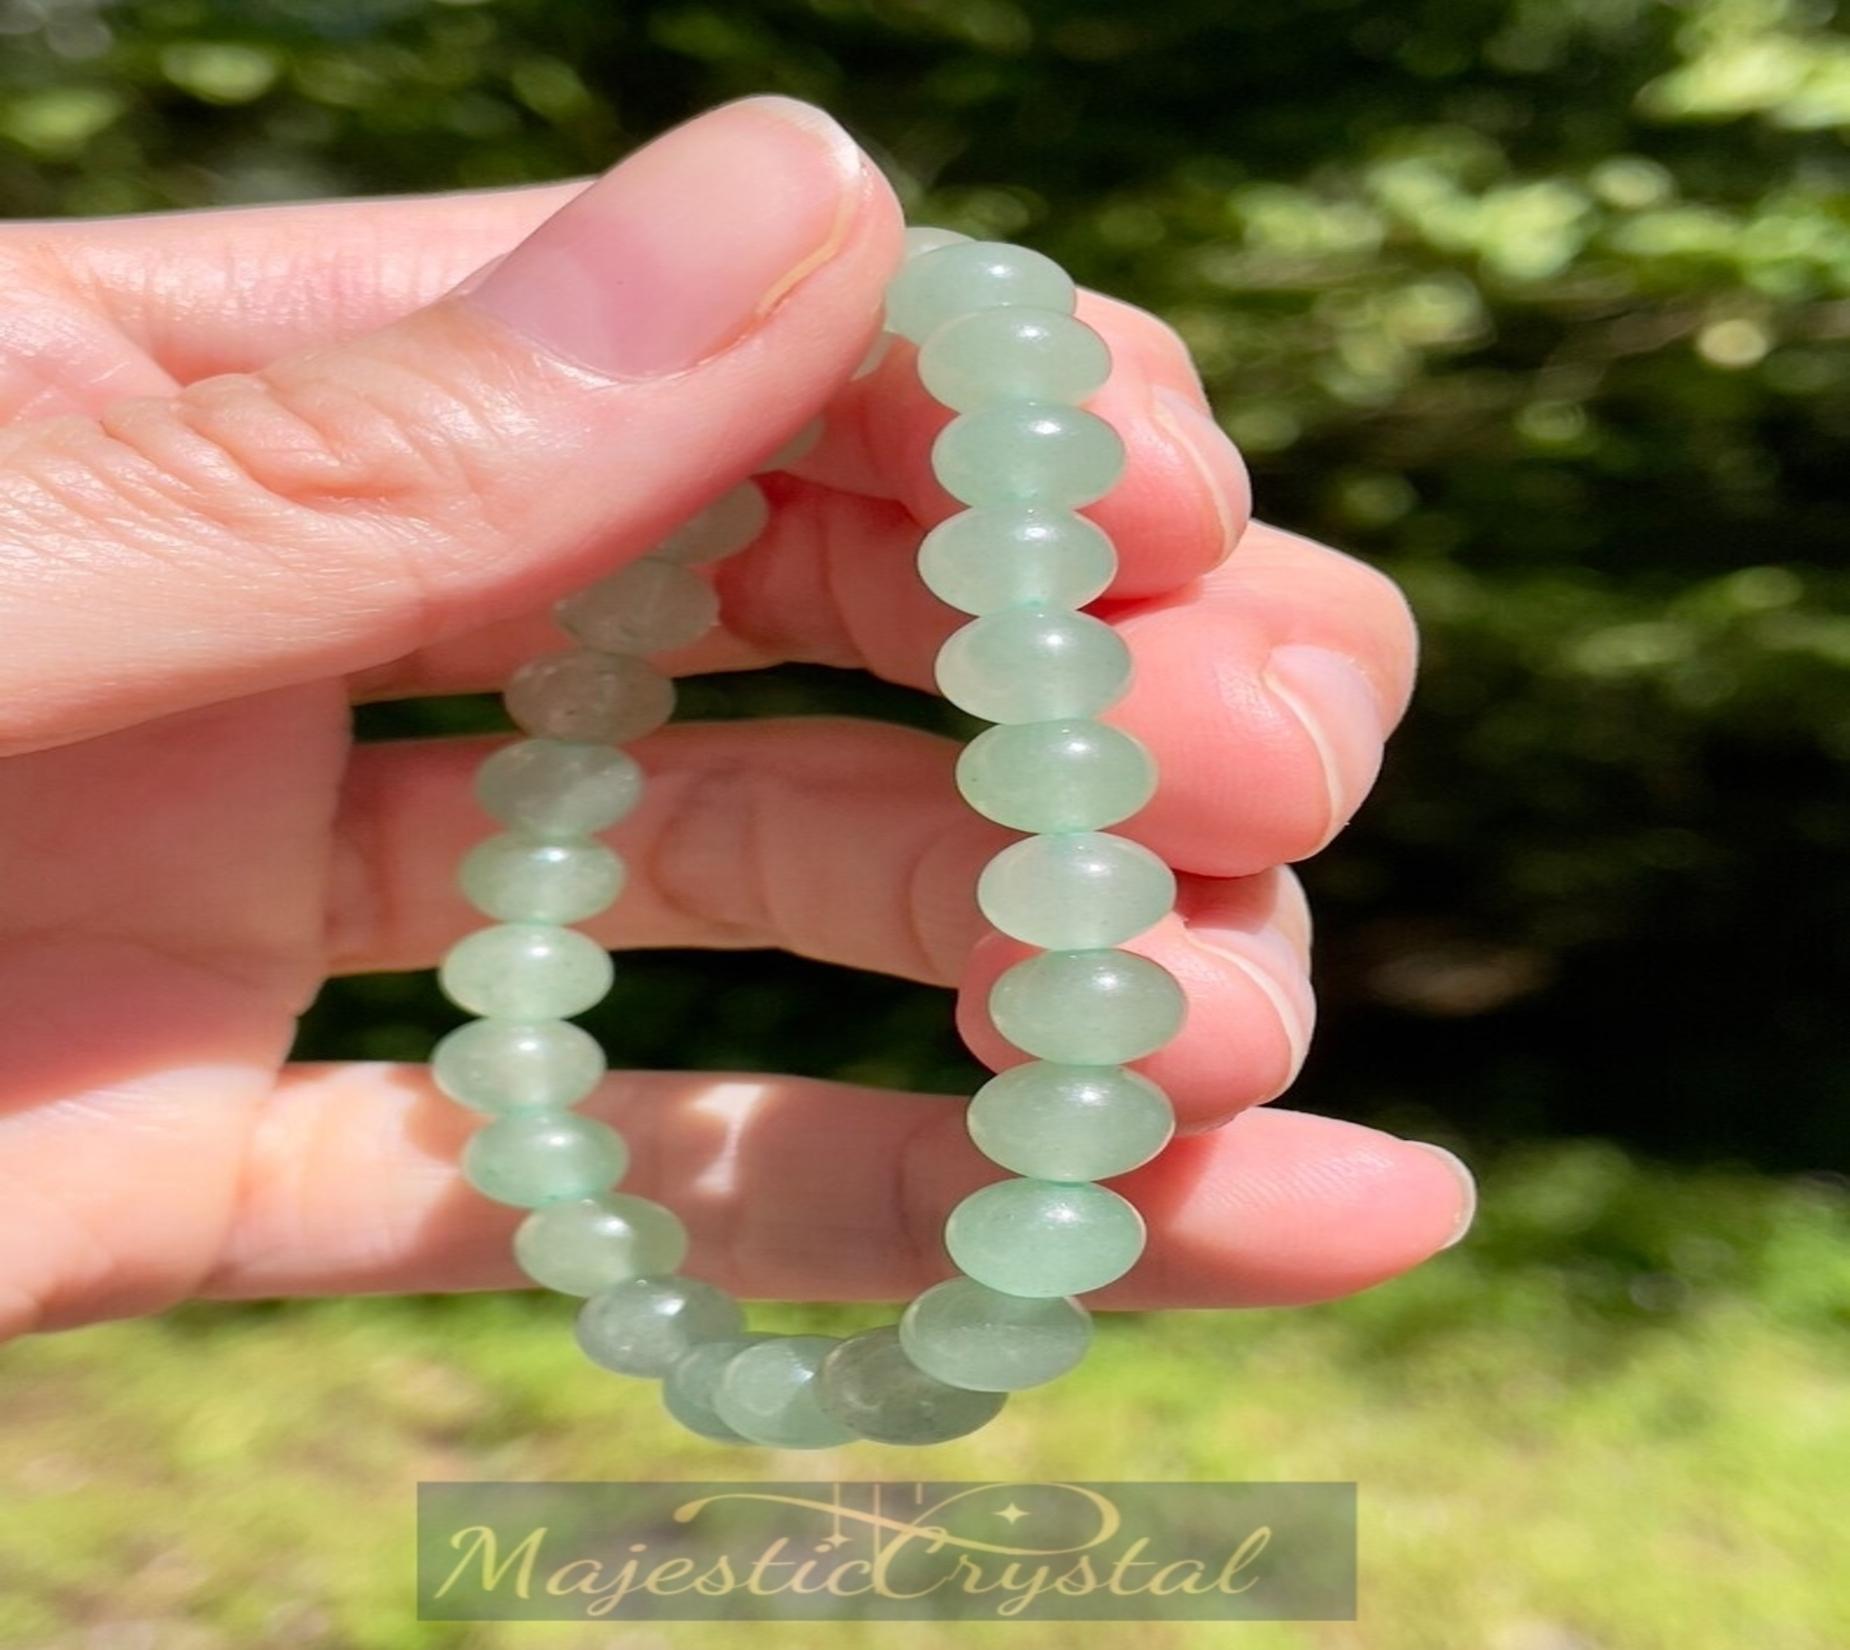
Majestic Crystals Mahogany Obsidian Beaded Bracelet
Type: Bracelets & Bangles
Brand: Majestic Crystals
Price: Rs. 1099
Majestic Crystals Mahogany Obsidian Beaded Bracelet